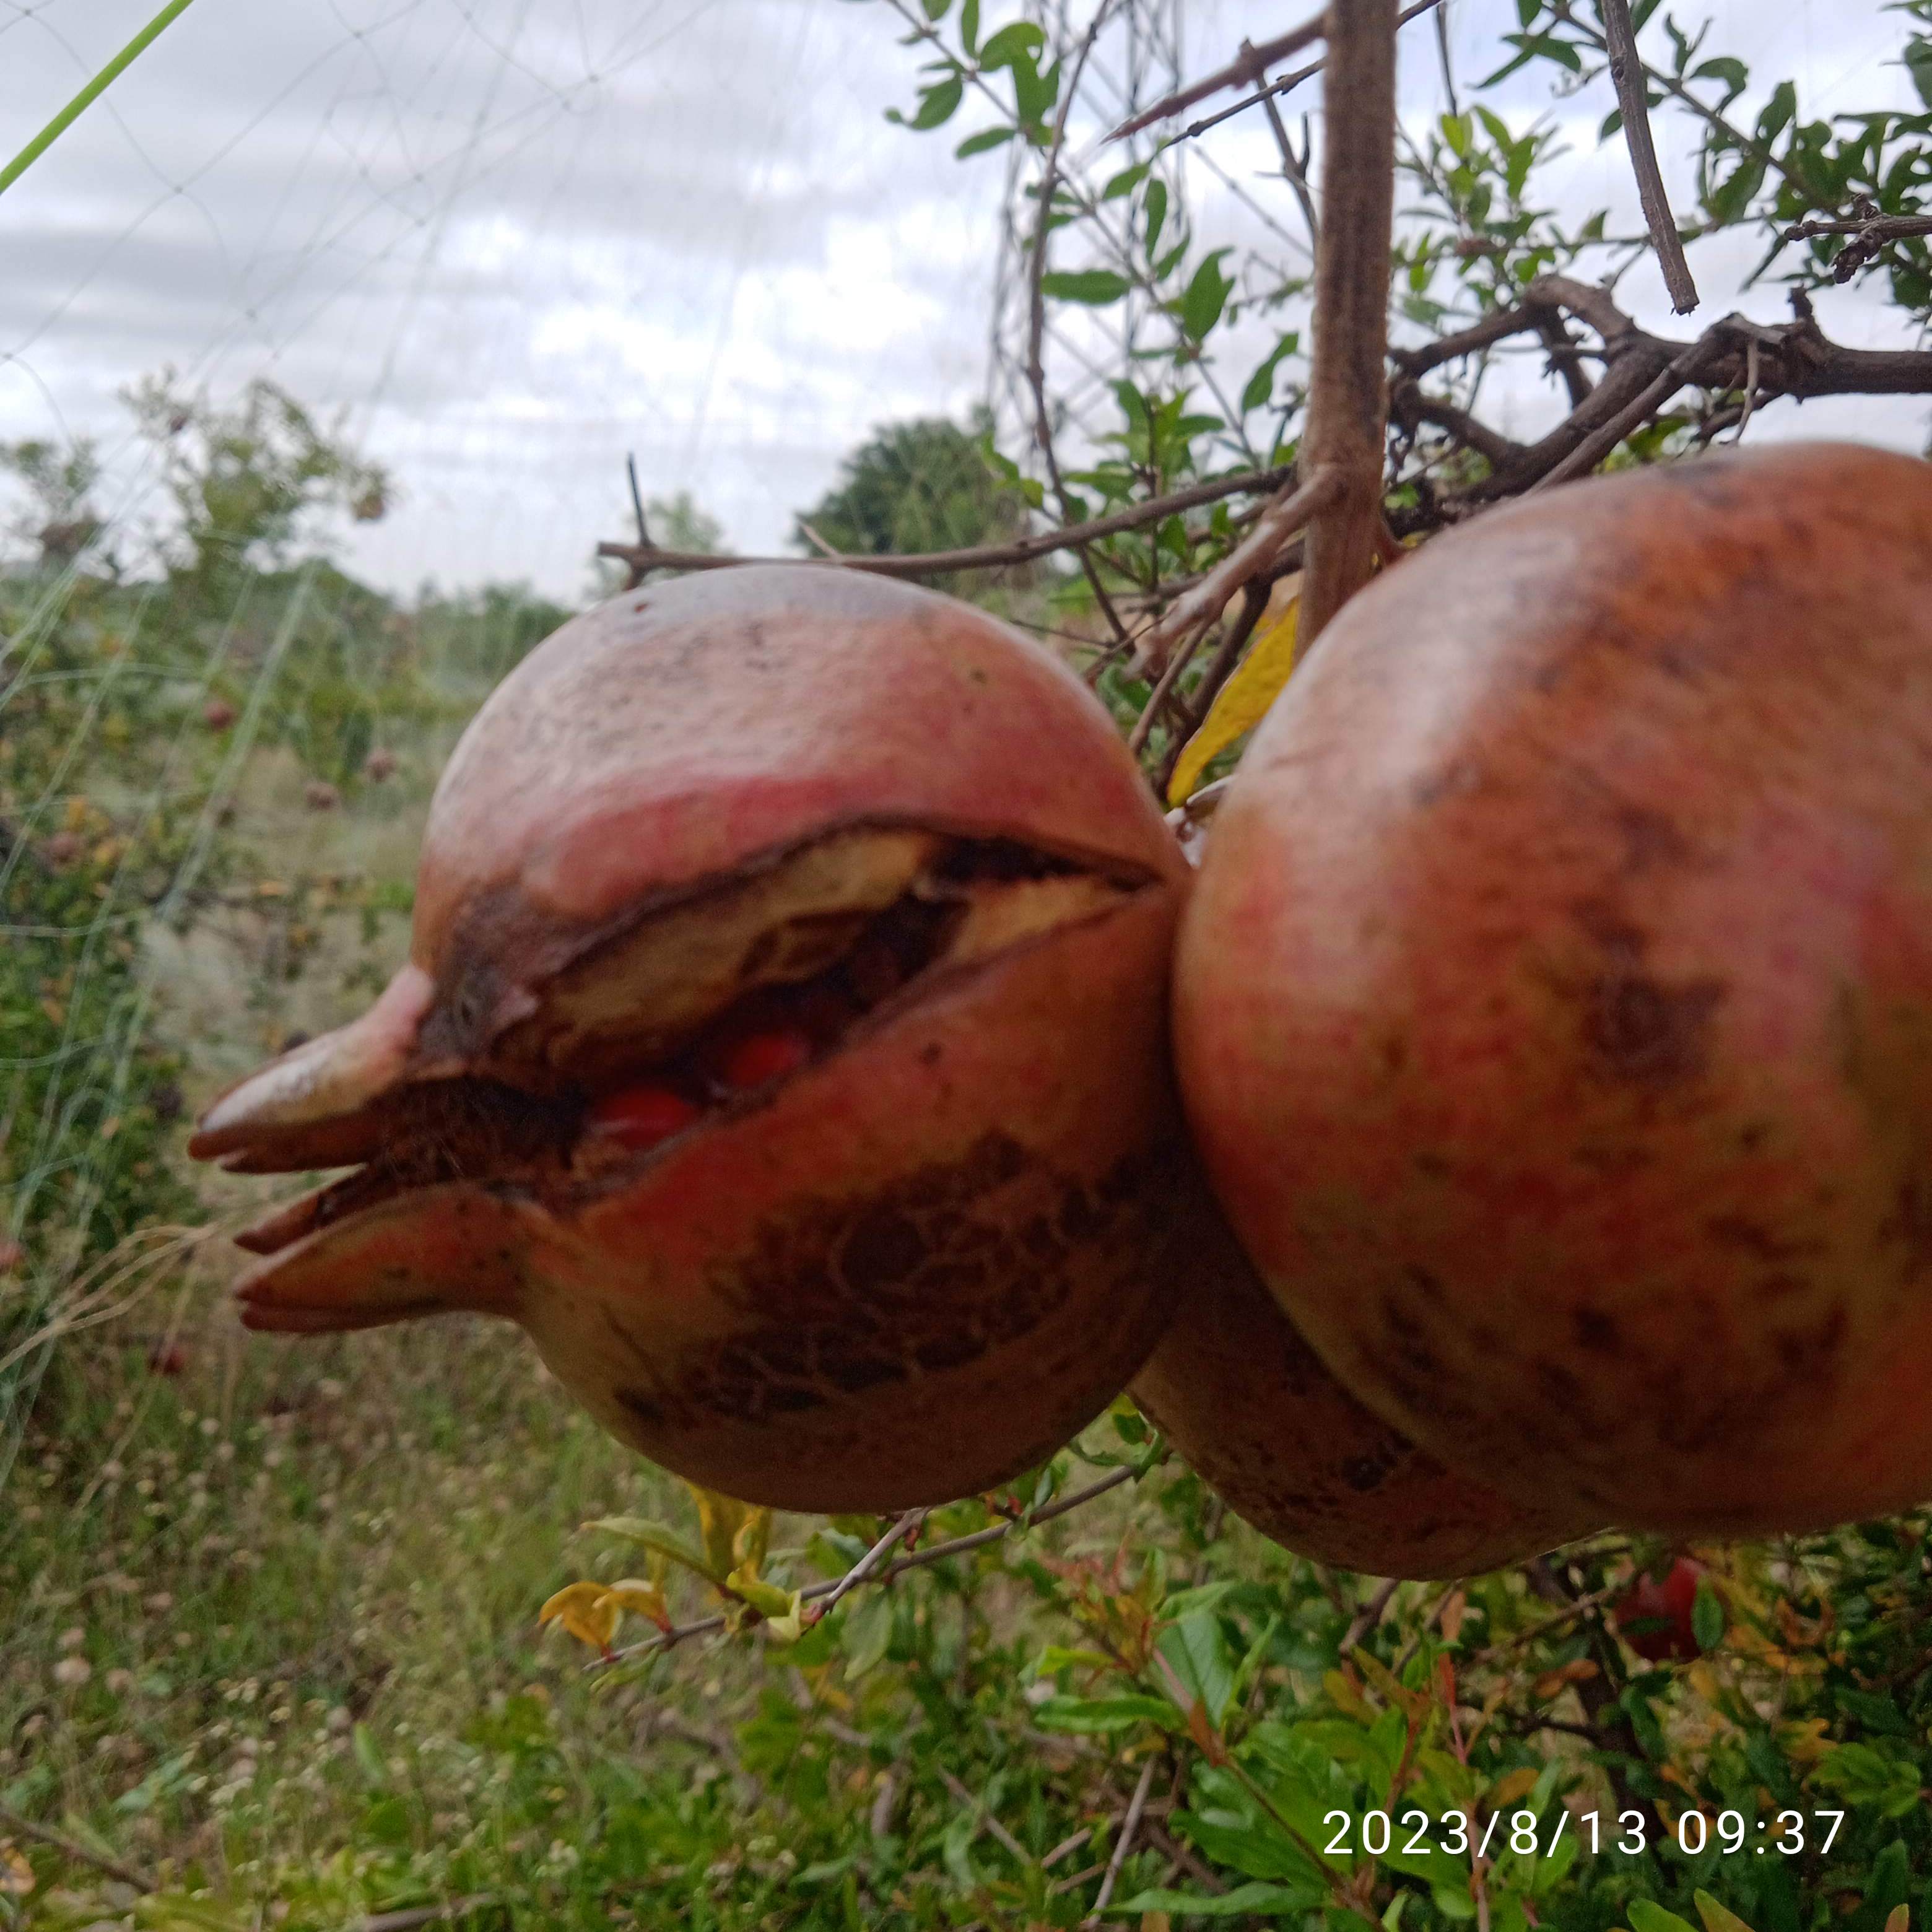
Label: Bacterial_Blight